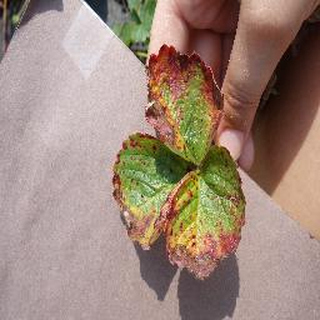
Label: strawberry_leaf_scorch